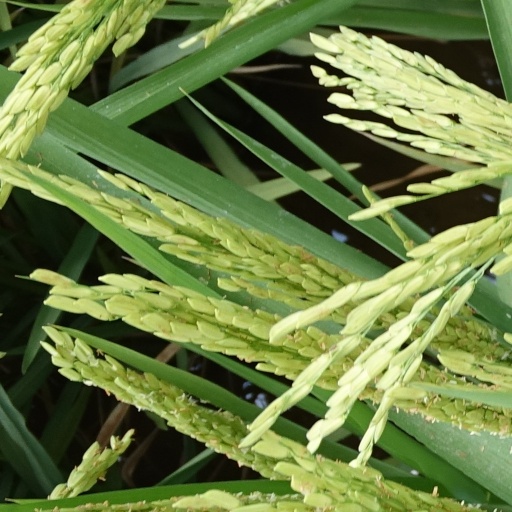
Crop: rice